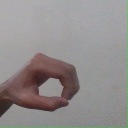
अक्षर: औ